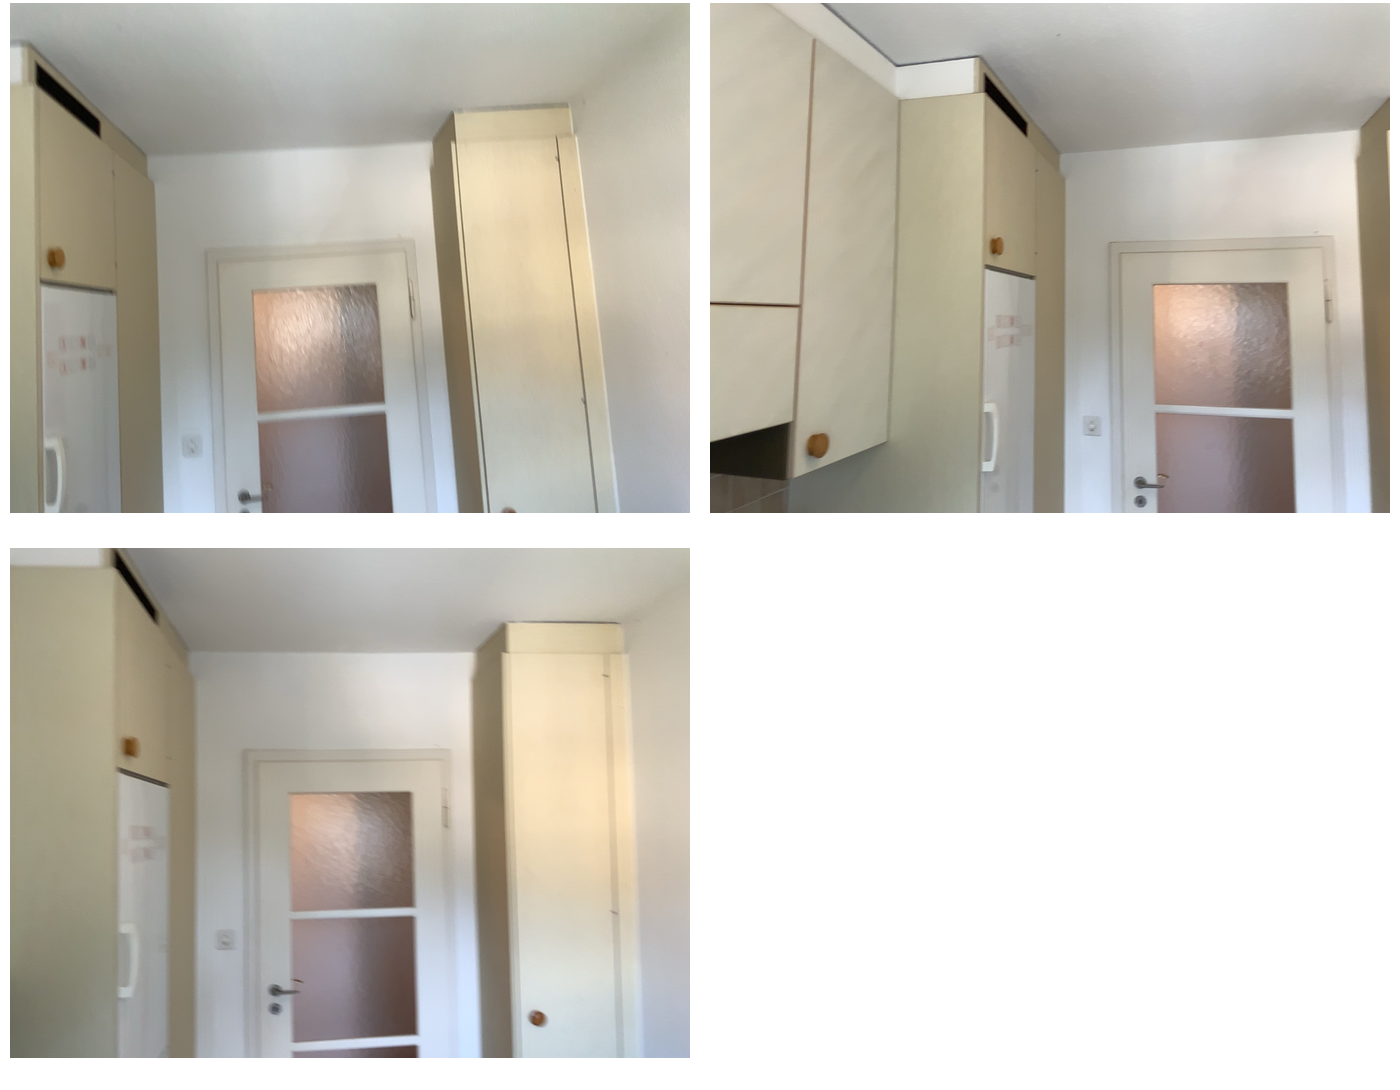Task instruction: Open the door.
Answer: {"task_instruction": "Open the door.", "nodes": ["handle", "door"], "edges": [{"functional_relationship": "openorclose", "object1": "handle", "object2": "door", "spatial_relations": ["in_front_of", "close"], "is_touching": true}], "action_type": "rotate", "function_type": "open_close_control"}